Gene Banks

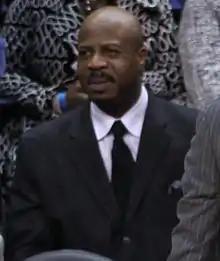
Banks as an assistant coach with the Washington Wizards in 2012

Eugene Lavon Banks (born May 15, 1959) is an American former professional basketball player. He was born and raised in Philadelphia.